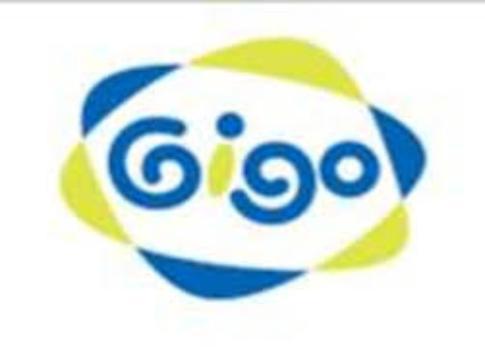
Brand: gigo
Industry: Clothes